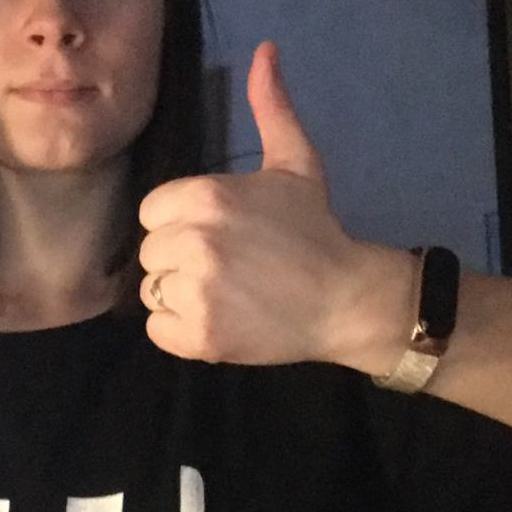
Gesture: like